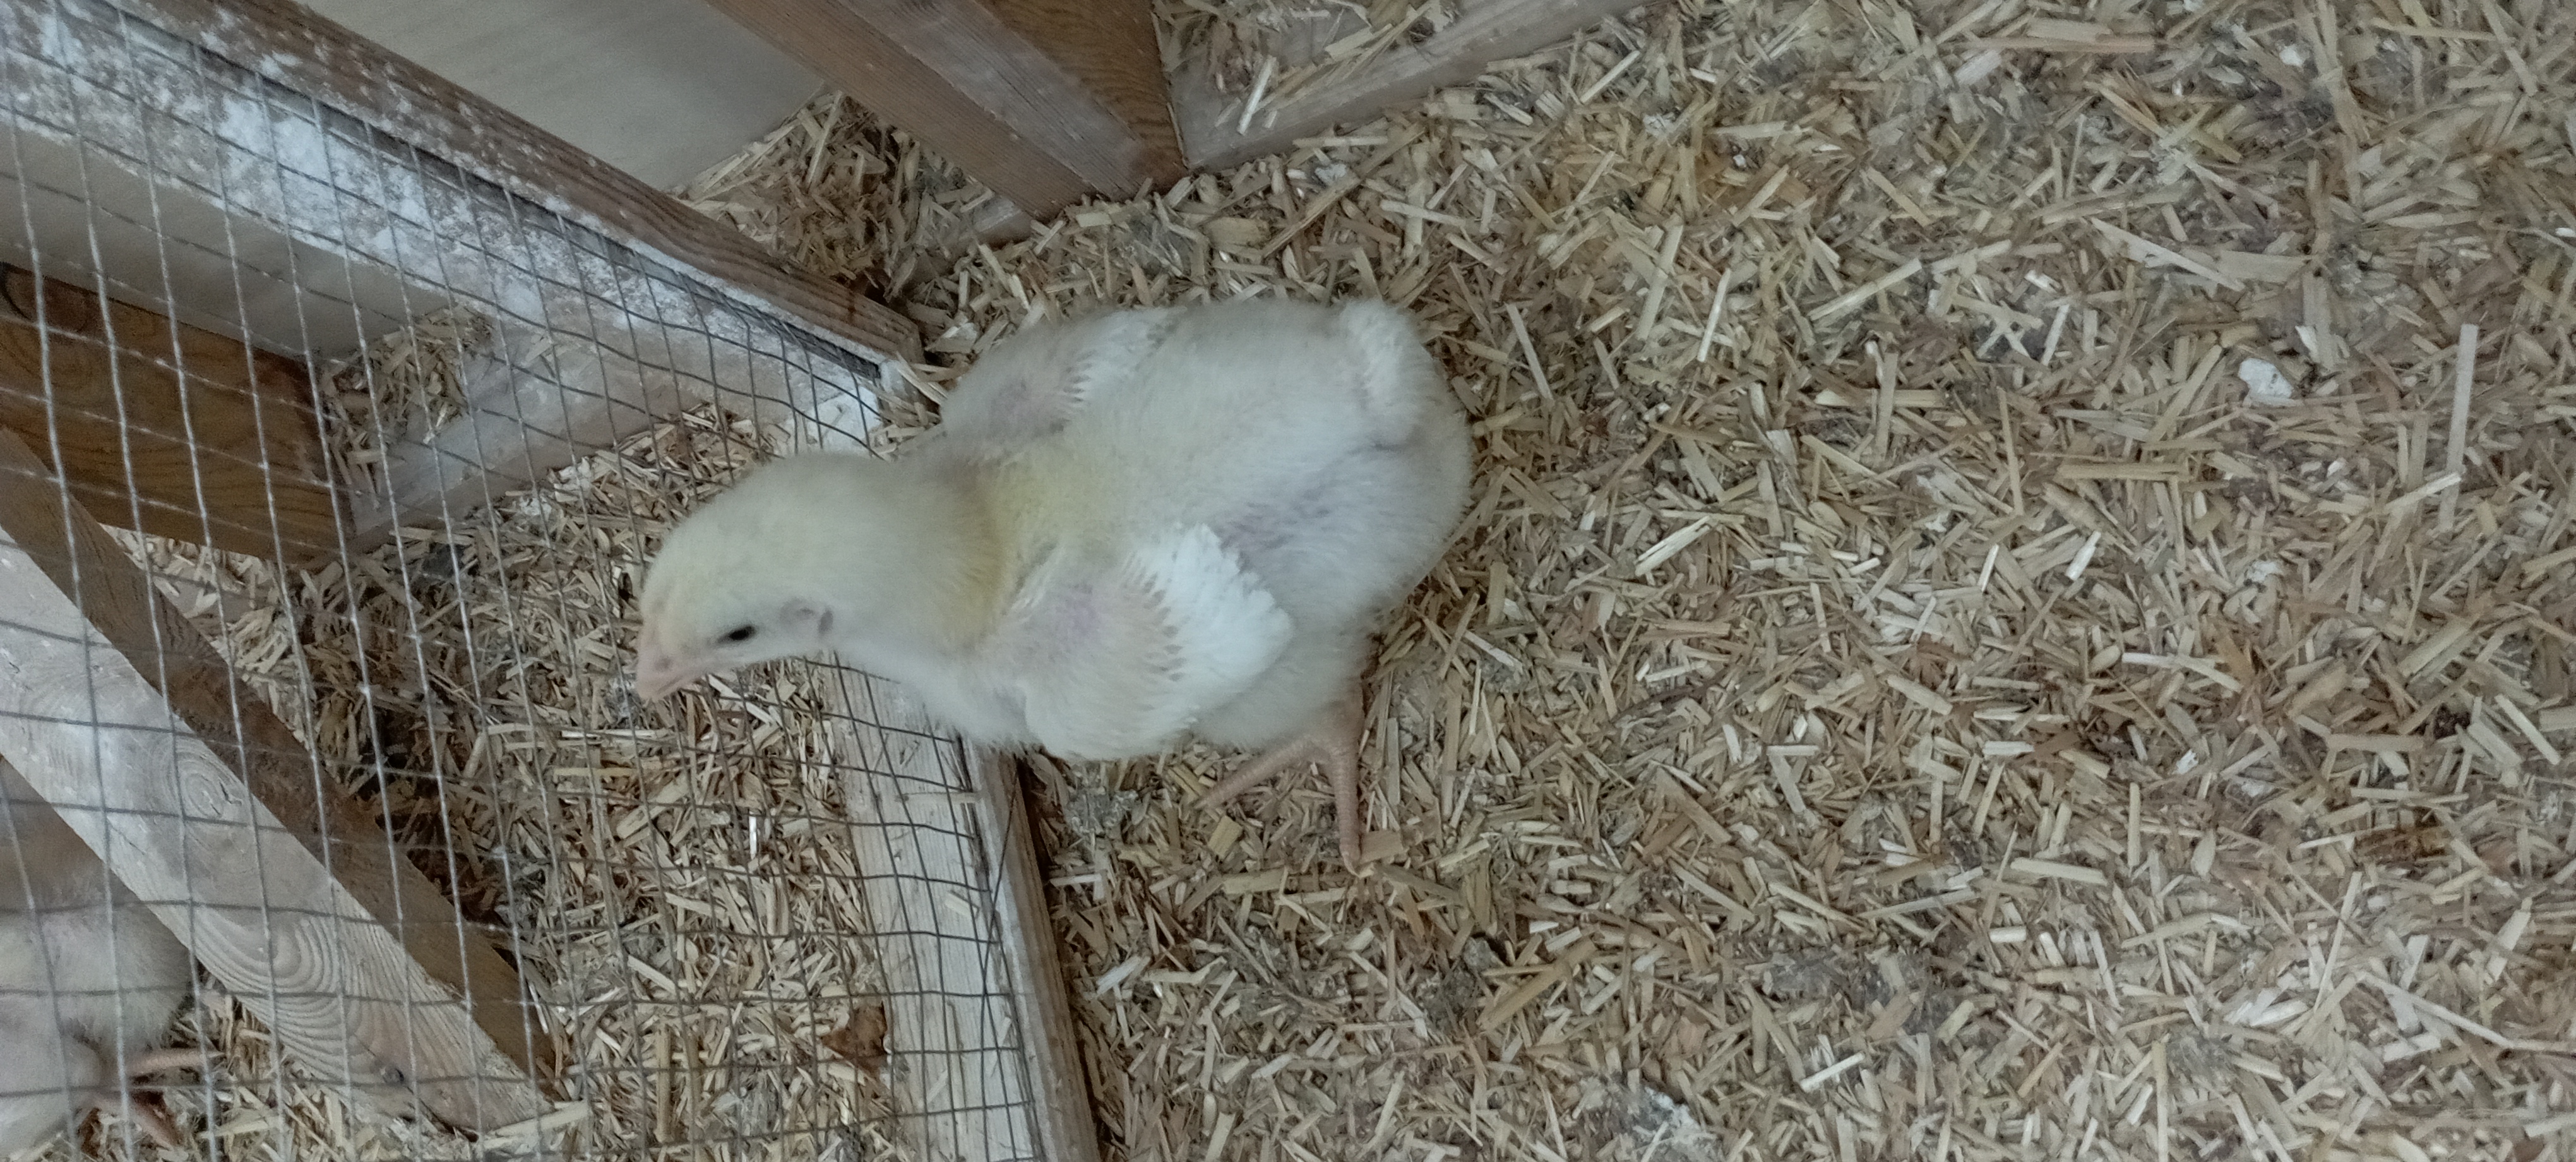
Weight: 346 g